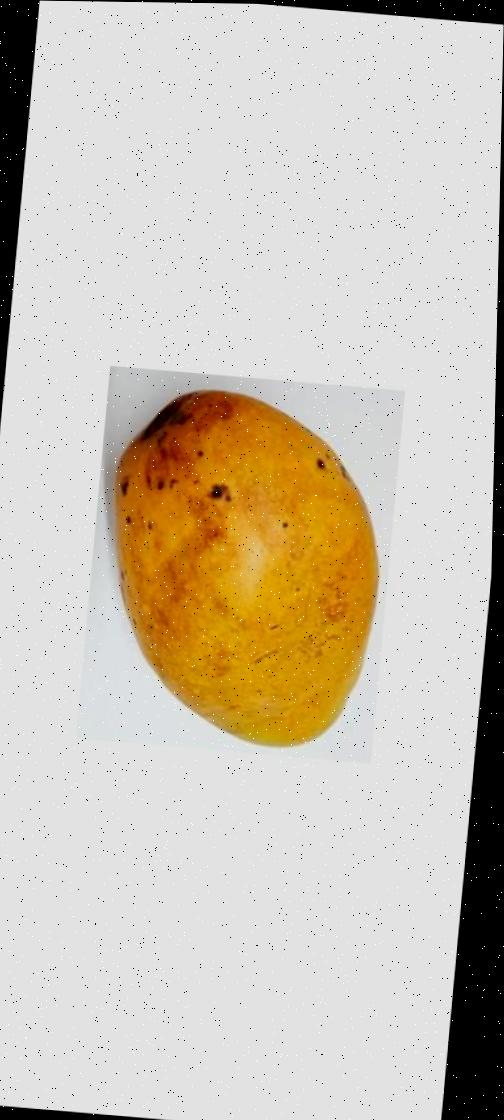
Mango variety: Bari-11